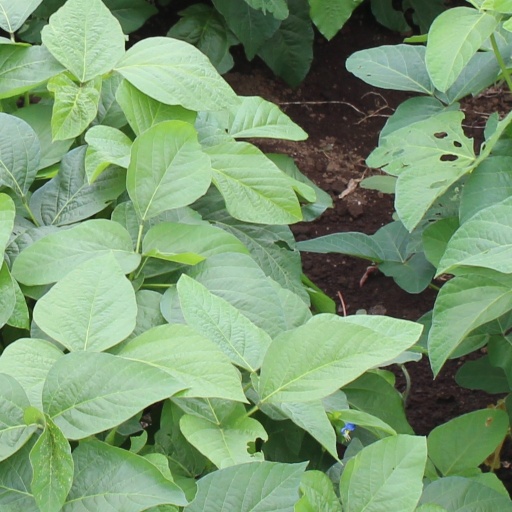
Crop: soybean